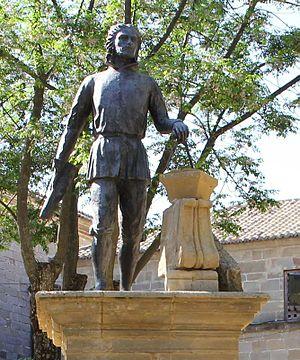
Statue d'André de Vandelvira à Ubeda
Andrés de Vandelvira, né à Alcaraz en 1509, mort en 1575 à Jaén, fut un célèbre tailleur de pierre et architecte espagnol. Il a laissé de magnifiques palais de style Renaissance ainsi que des édifices religieux.